Authorship of the Bible

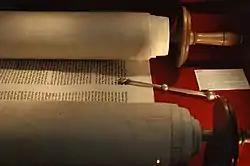
A Sefer Torah

The first division of the Jewish Bible is the Torah, meaning or . In scholarly literature, it is frequently called by its Greek name, the Pentateuch. It is the group of five books made up of Genesis, Exodus, Leviticus, Numbers, and Deuteronomy and stands first in all versions of the Christian Old Testament.